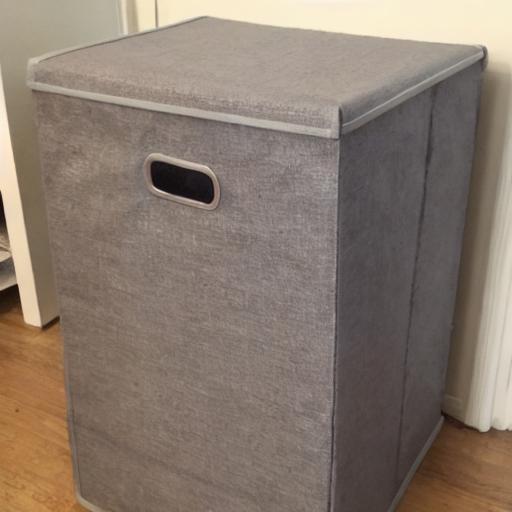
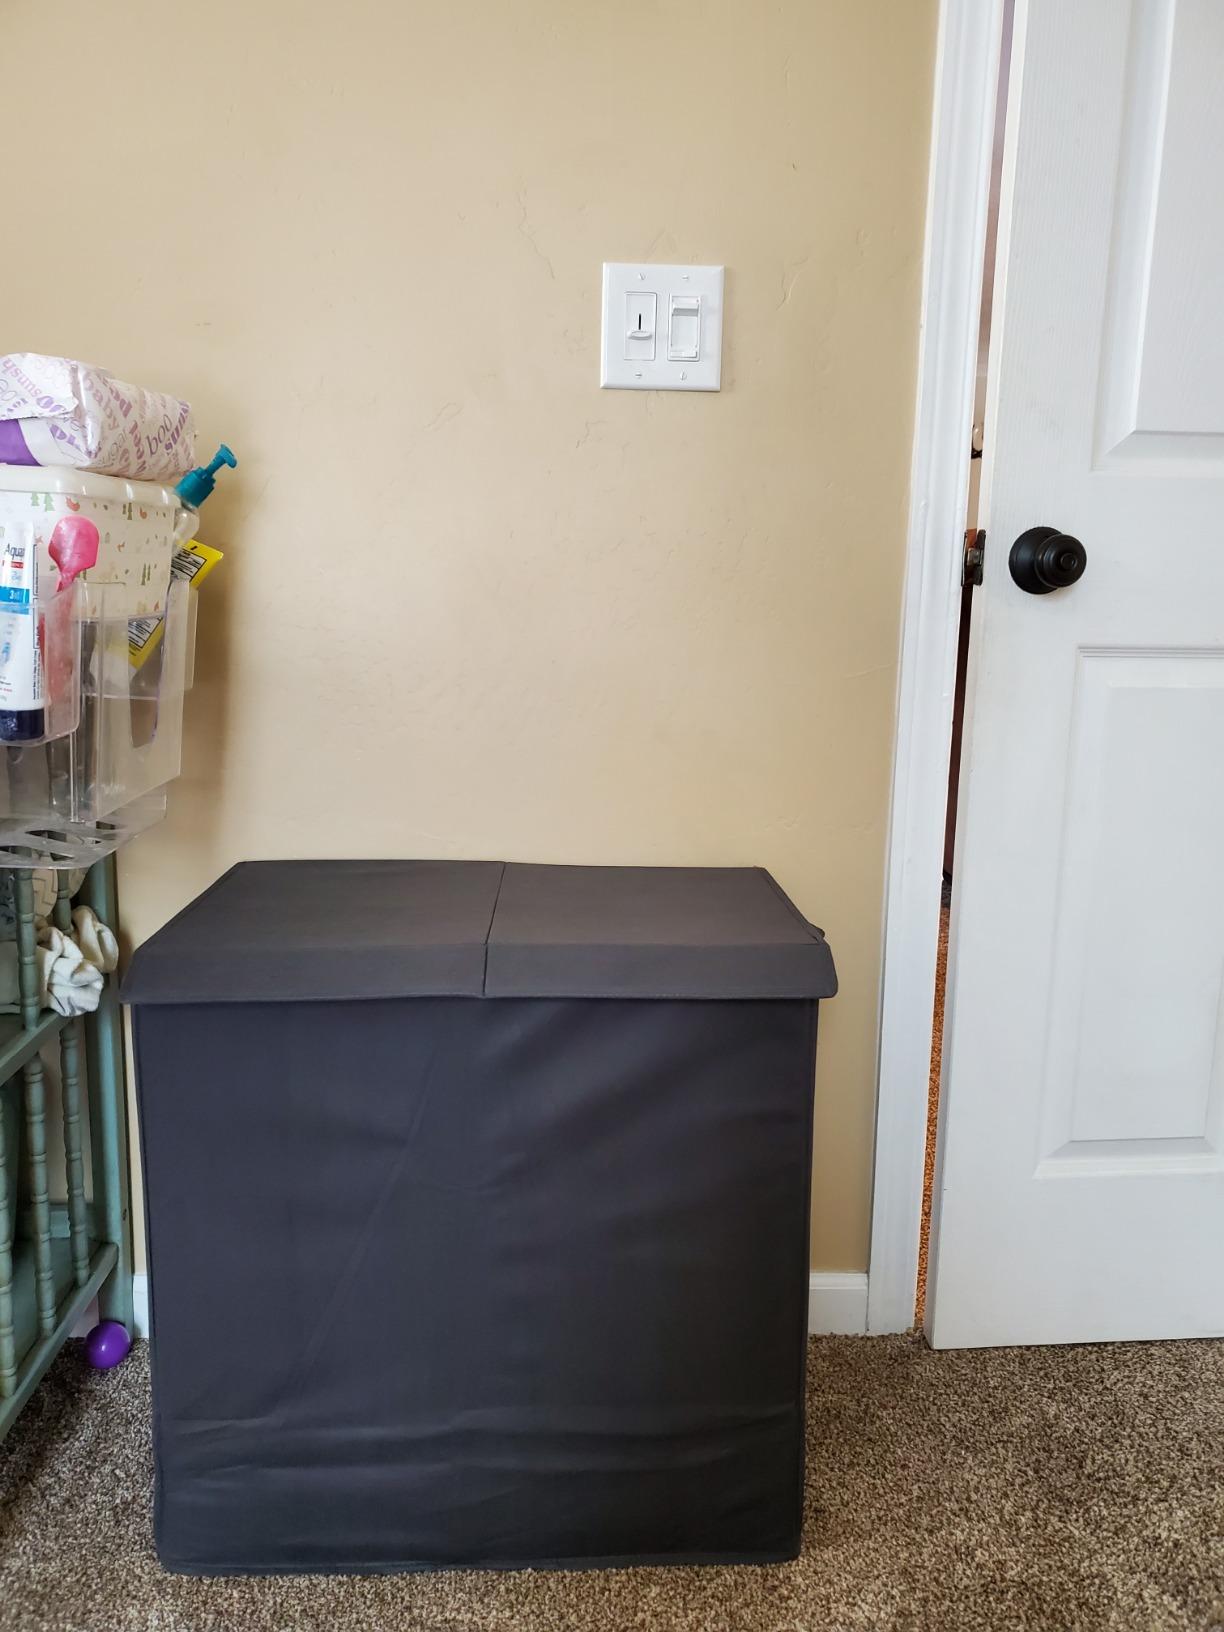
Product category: items_hamper
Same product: no